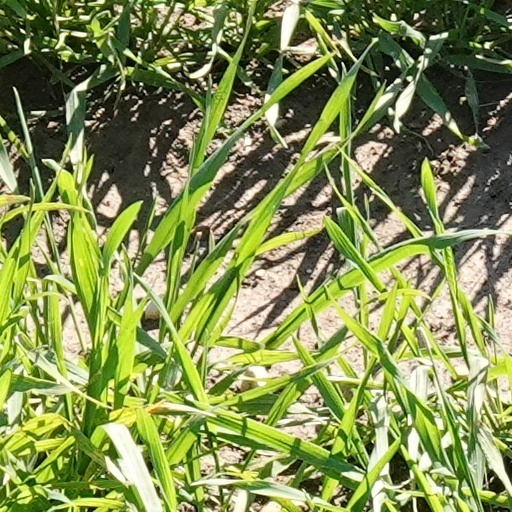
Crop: wheat